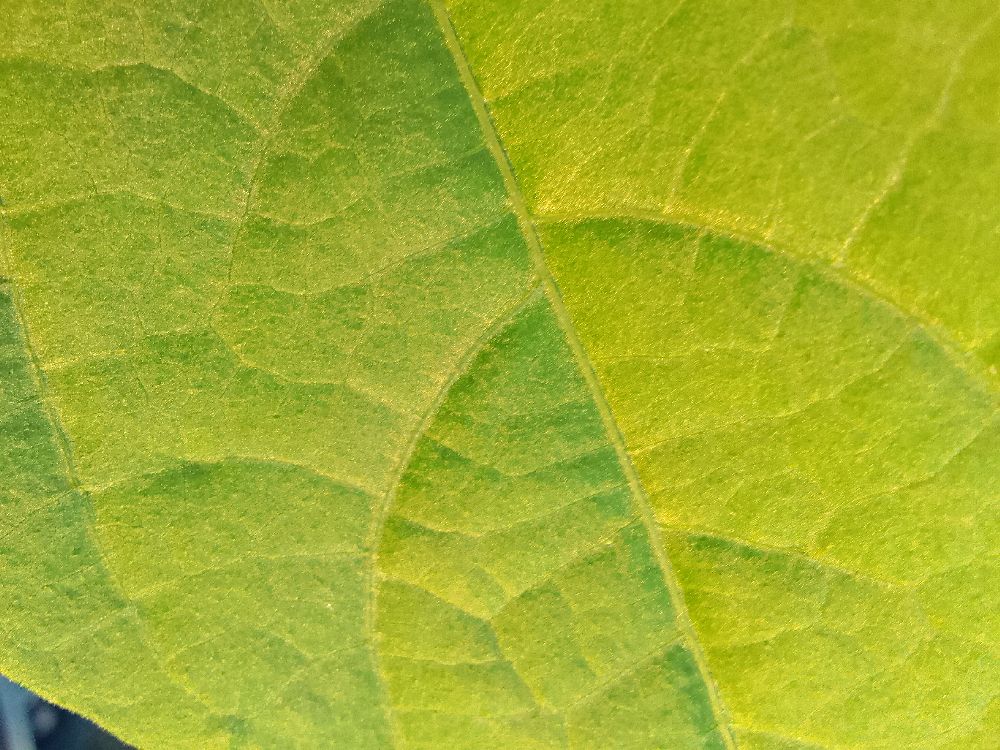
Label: healthy